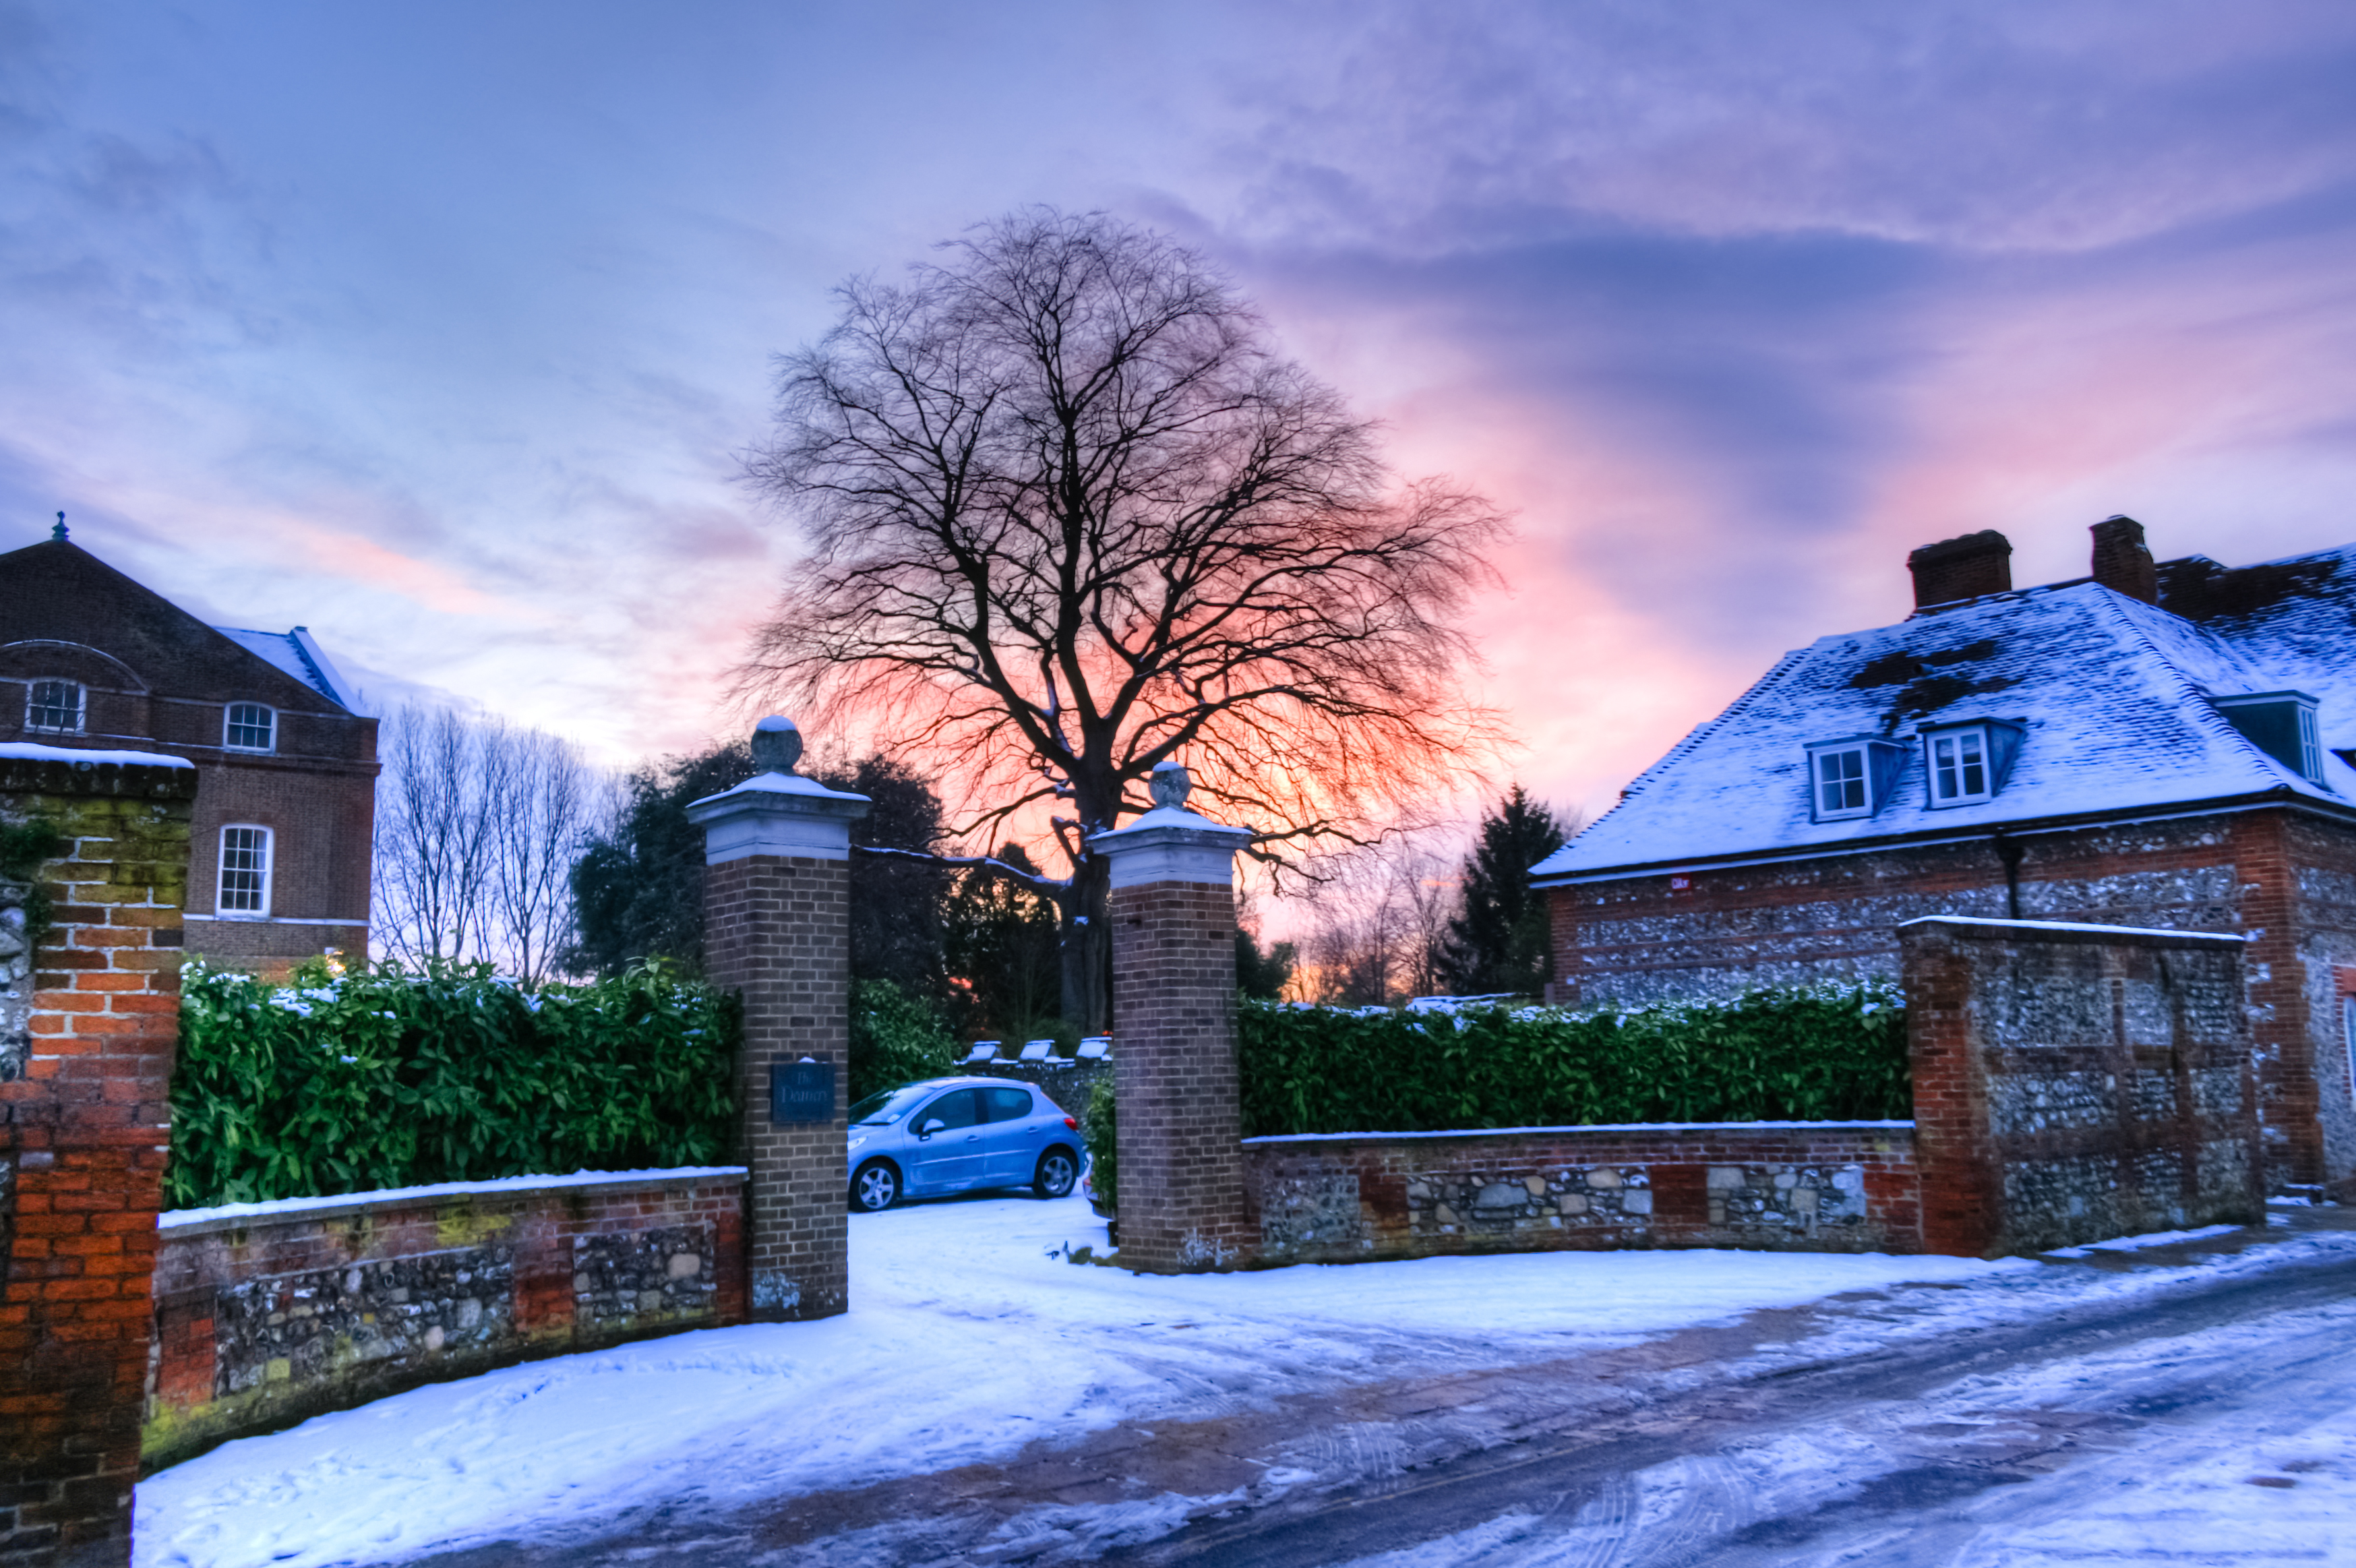
landscape, tree, snow, winter, sky, sunset, house, morning, town, home, suburb, evening, cottage, autumn, weather, season, day, estate, sussex, chichester, neighbourhood, rural area, urban area, residential area